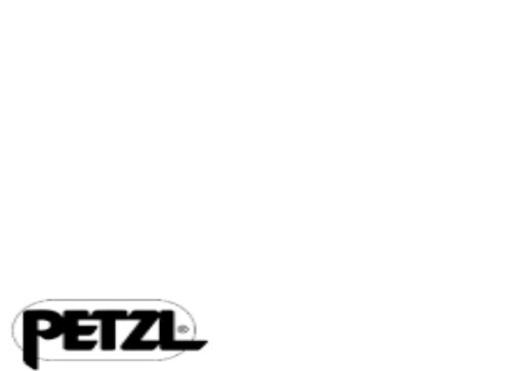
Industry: Clothes